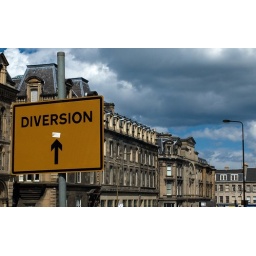
The mass confusion caused by tape on a road sign :P